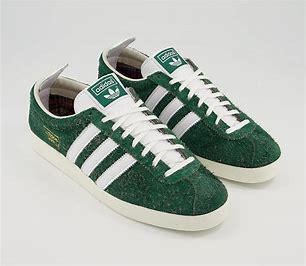
Brand: Adidas
Model: Gazelle